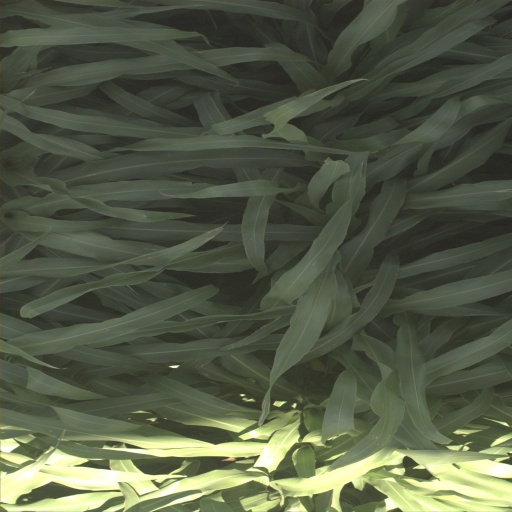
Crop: sorghum